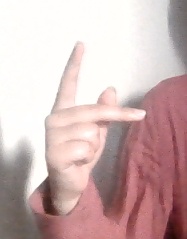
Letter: dha